Sybil Ludington

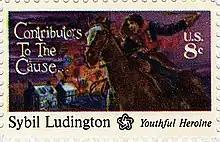
Sybil Ludington commemorative stamp

A 2022 "Smithsonian" magazine article written by Abigail Tucker states that the earliest known record of the 1777 account of Ludington's ride came in 1854 from Sybil's nephew, Charles H. Ludington, who sought to have his aunt recognized as a hero. Ludington was included in an 1880 book about the New York City area by local historian Martha Lamb. A brief later reference appeared in the 1907 memoirs written by Willis Fletcher Johnson about Sybil's father and published privately by his grandchildren.